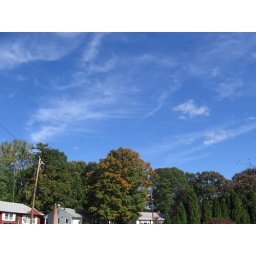
The sky and some trees in Connecticut, taken from a golf cart.